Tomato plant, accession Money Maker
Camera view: vertical (180 deg); turntable rotation: 150 degrees
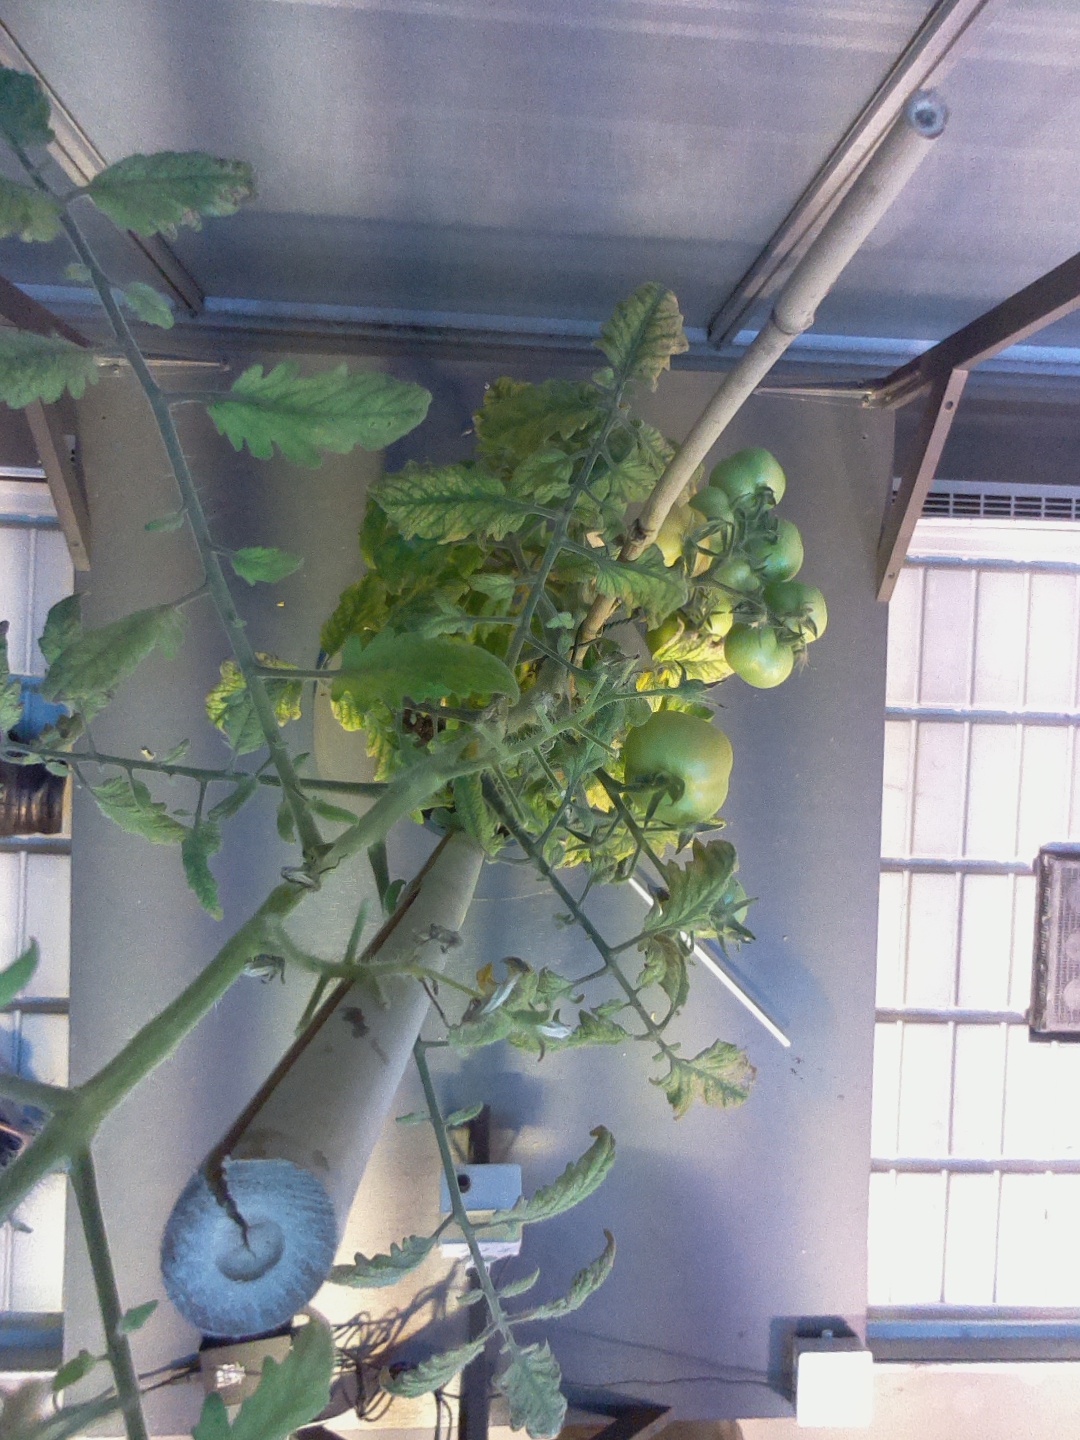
BBCH growth stage 80: fruits start showing typical ripe color (orange -> red)